Jonjo Shelvey

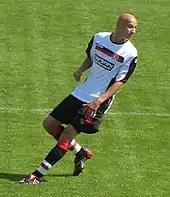
Shelvey warming up for Charlton Athletic in 2008

Shelvey played in the youth teams of first Arsenal and then West Ham United, the team he had supported as a boy. In 2004, he moved to Charlton Athletic, making his breakthrough in the 2007–08 season after scoring 14 goals in 23 appearances for Charlton's under-18 team. He made his first-team debut on 26 April 2008, starting in a 3–0 away loss against Barnsley in the Championship. He became Charlton's youngest-ever player, at the age of 16 years and 59 days – beating the previous holder, Paul Konchesky. He still had one week of school remaining when he was given his debut by manager Alan Pardew.